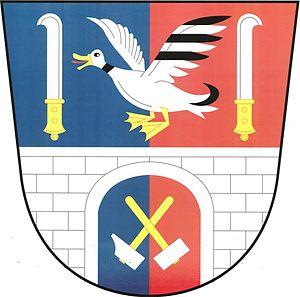
Brzkov est une commune du district de Jihlava, dans la région de Vysočina, en République tchèque. Sa population s'élevait à 282 habitants en 2019.